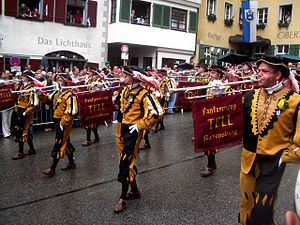
Udklædning / Eksempler / Traditioner
Fanfareoptog ved den årlige Rutenfest i Ravensburg.
Udklædning er at klæde sig ud i tøj og eventuelt med maske eller sminke, så man fremstår i en anden rolle end til daglig. Man kan klæde sig ud, når man leger, ved forskellige højtider og festivaler, som en del af sit arbejde, som en hobby eller af andre grunde.